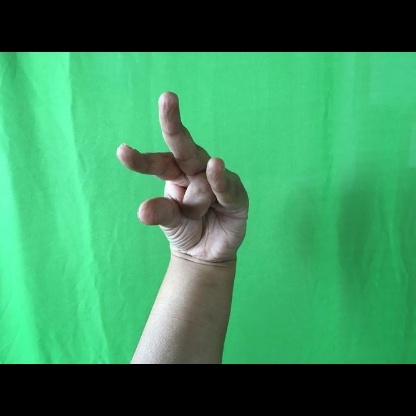
Mudra: Kangulam